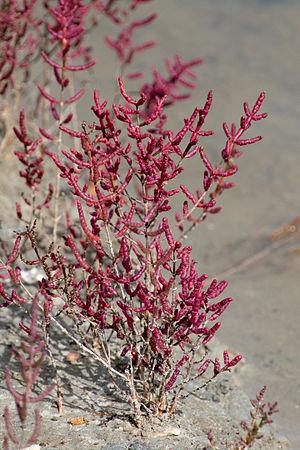
La salicorne tourne au rouge en automne
Le genre Salicornia, les salicornes, regroupe une trentaine d'espèces de plantes halophytes appartenant à la famille des Amaranthaceae, selon la classification phylogénétique APG III. Dans la classification classique, elle faisait partie de celle des Chenopodiaceae.